Cyclone Phethai

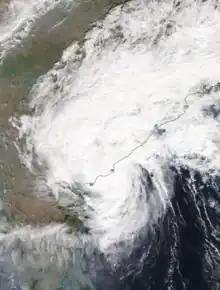
Cyclone Phethai making landfall near Yanam on 17 December

Roughly 10 shelters were opened within Andhra Pradesh. Over 2,000 electrical workers were assembled to help restore power in Phethai's aftermath. Police and firefighters formed special crews to help with debris removal from streets. Firefighters also prepared boats and lifejackets, with the National Disaster Response Force and State Disaster Response Force assembling seven rescue teams. Marketing departments arranged vegetables and necessities to provide to people staying at shelters. The Indian Coast Guard kept ships and aircraft along the country's east coast to help with aid efforts following the cyclone.